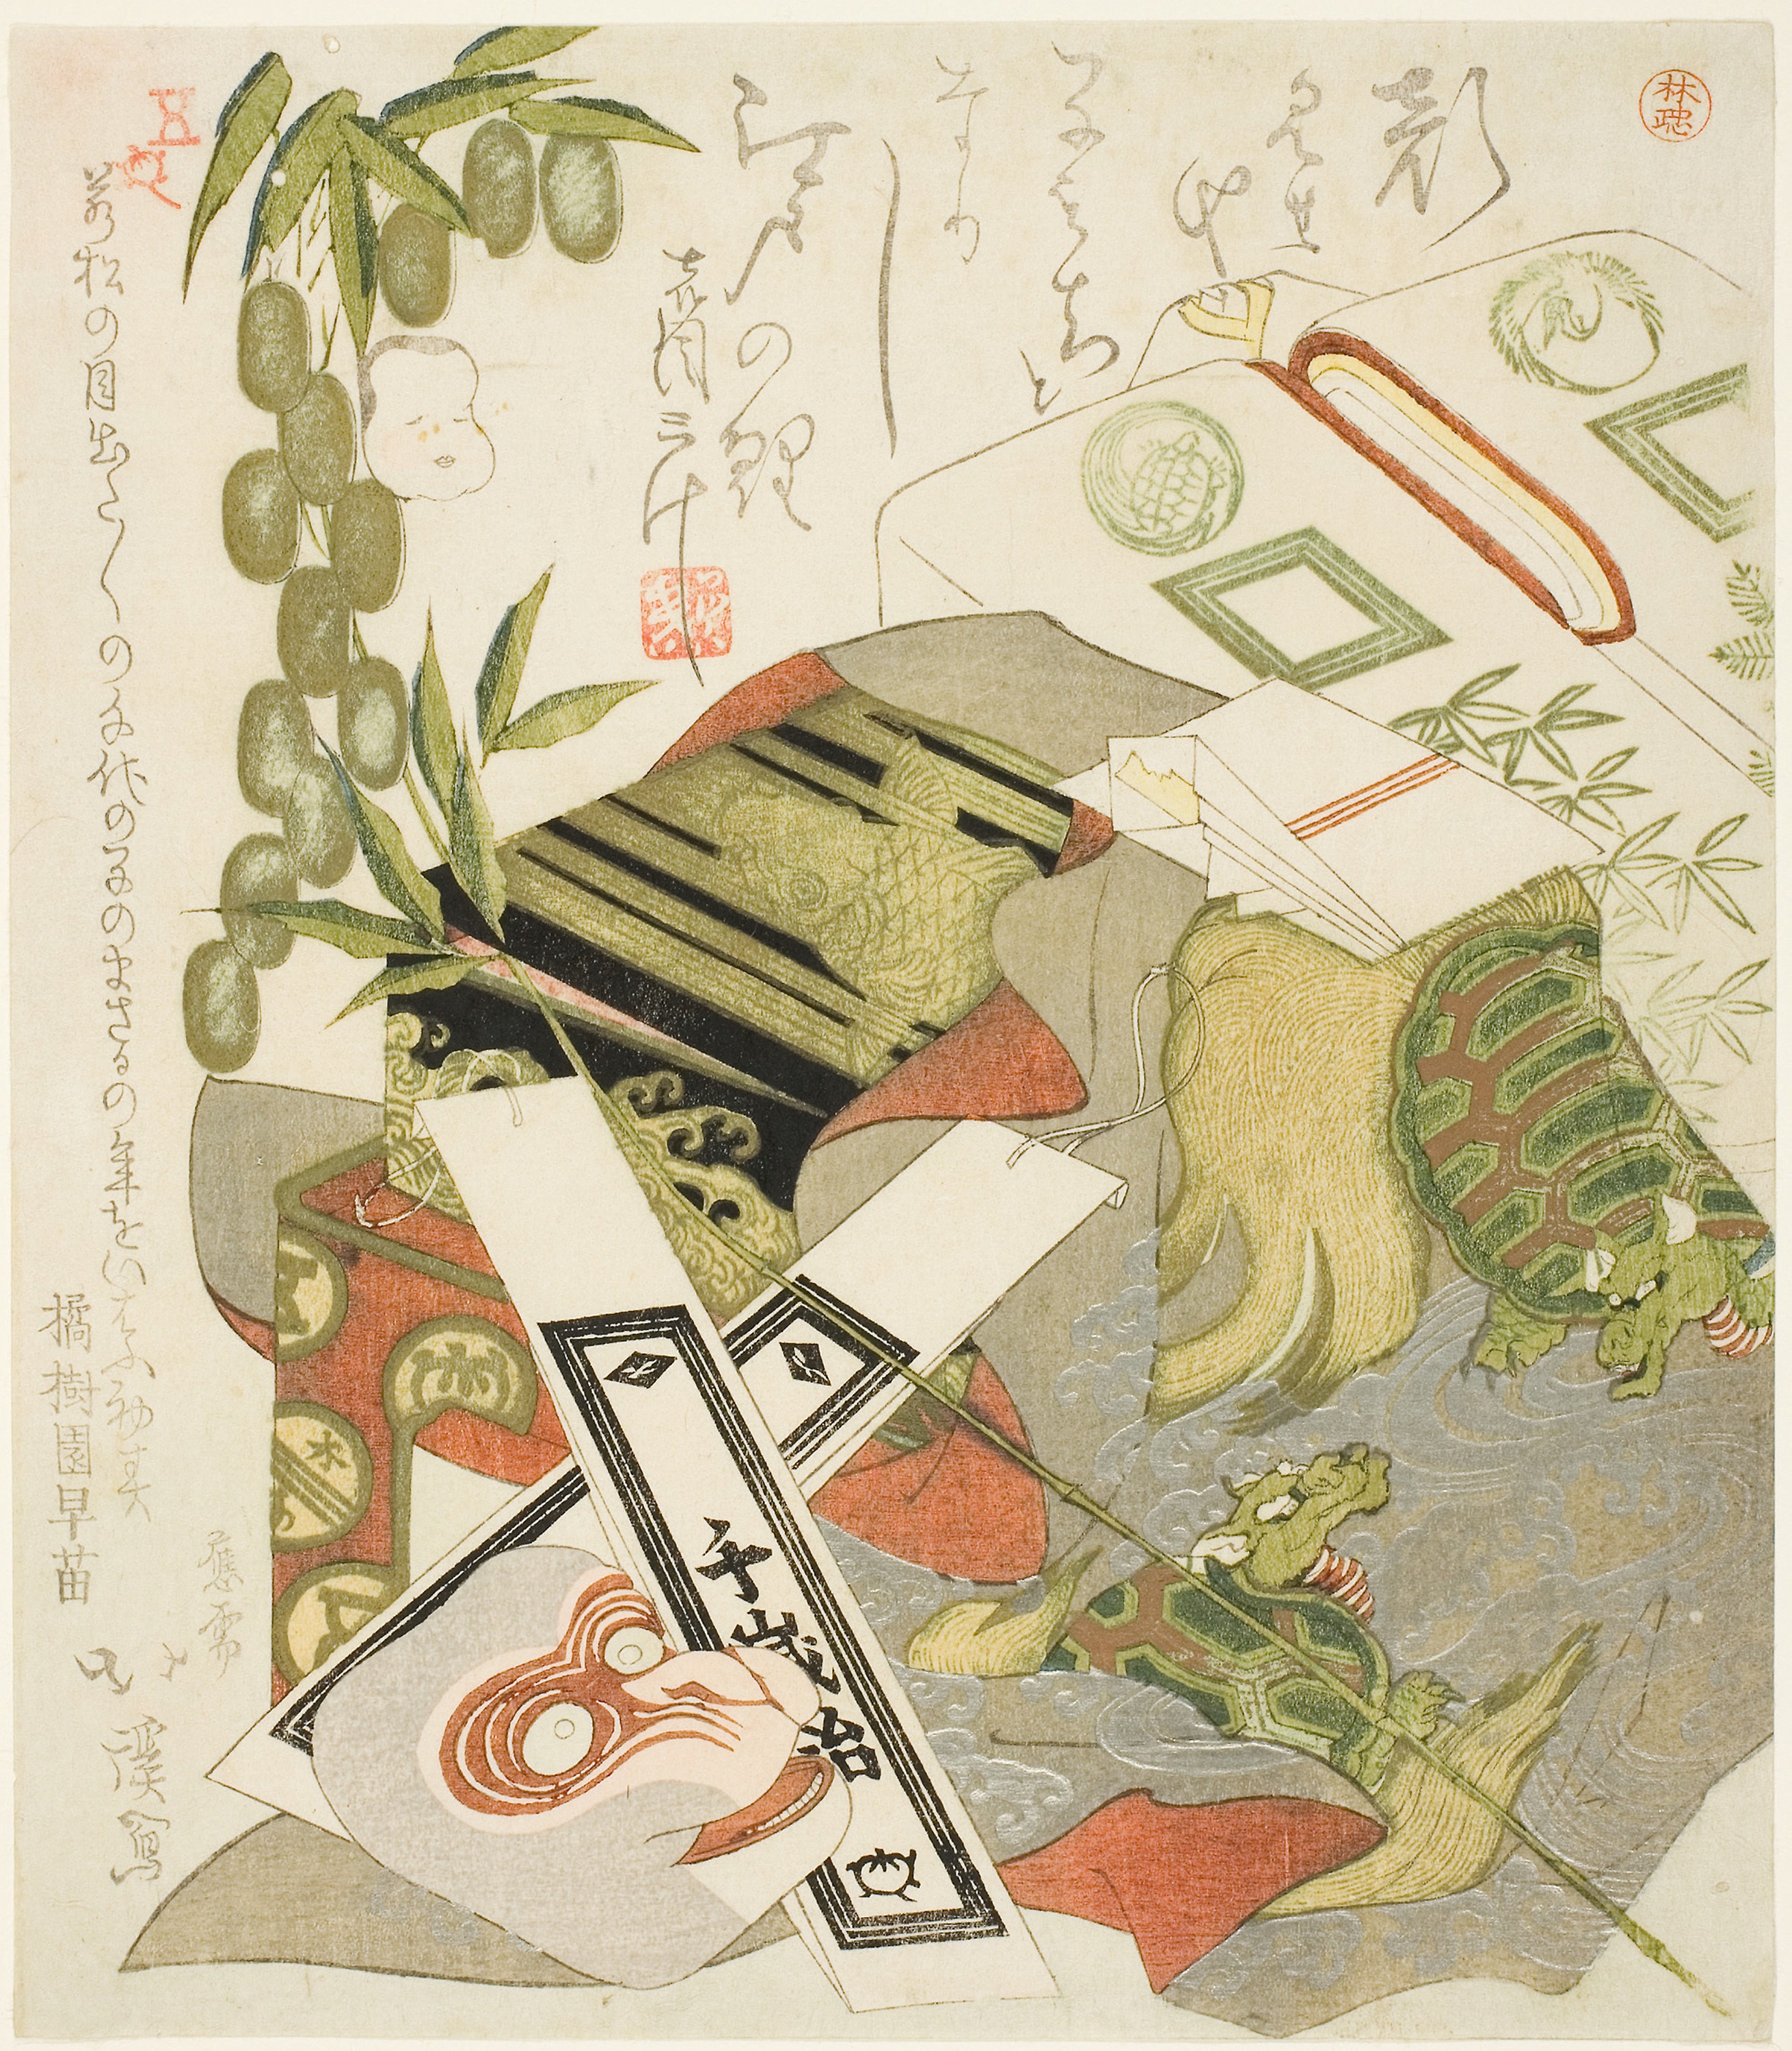
fauna, flora, art, illustration, paper, design, flower, printmaking, font, paper product, plant, pattern